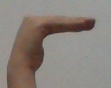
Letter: haa